Abbey of Santa Maria a Mare

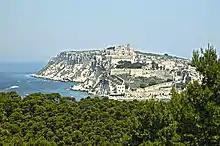
The ruins of the monastery dominate the island of San Nicola. They form a monument to the Adriatic Early Romanesque style, which integrated the Western European tradition with those of Byzantium and the Mediterranean.

The Abbey of Santa Maria a Mare was a monastery on the island of San Nicola in the Tremiti Islands off the northern coast of the Gargano Peninsula in Italy from the 9th century until 1782.